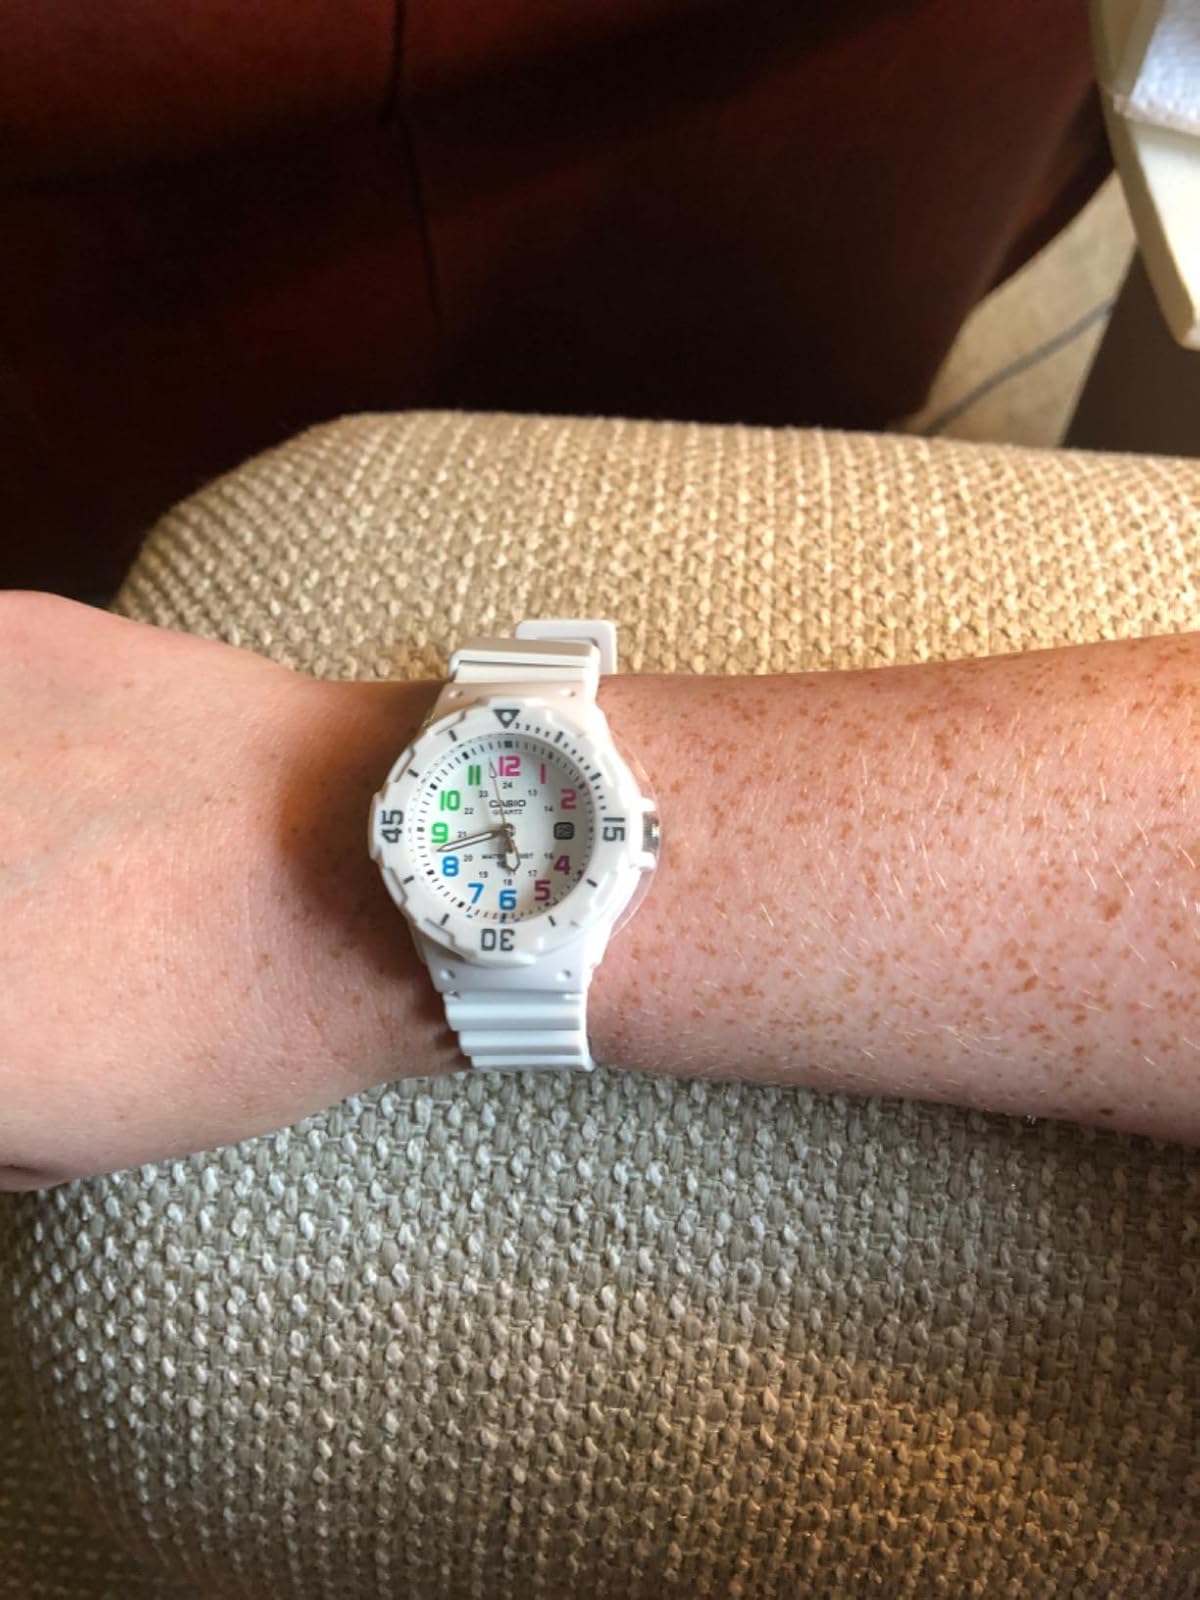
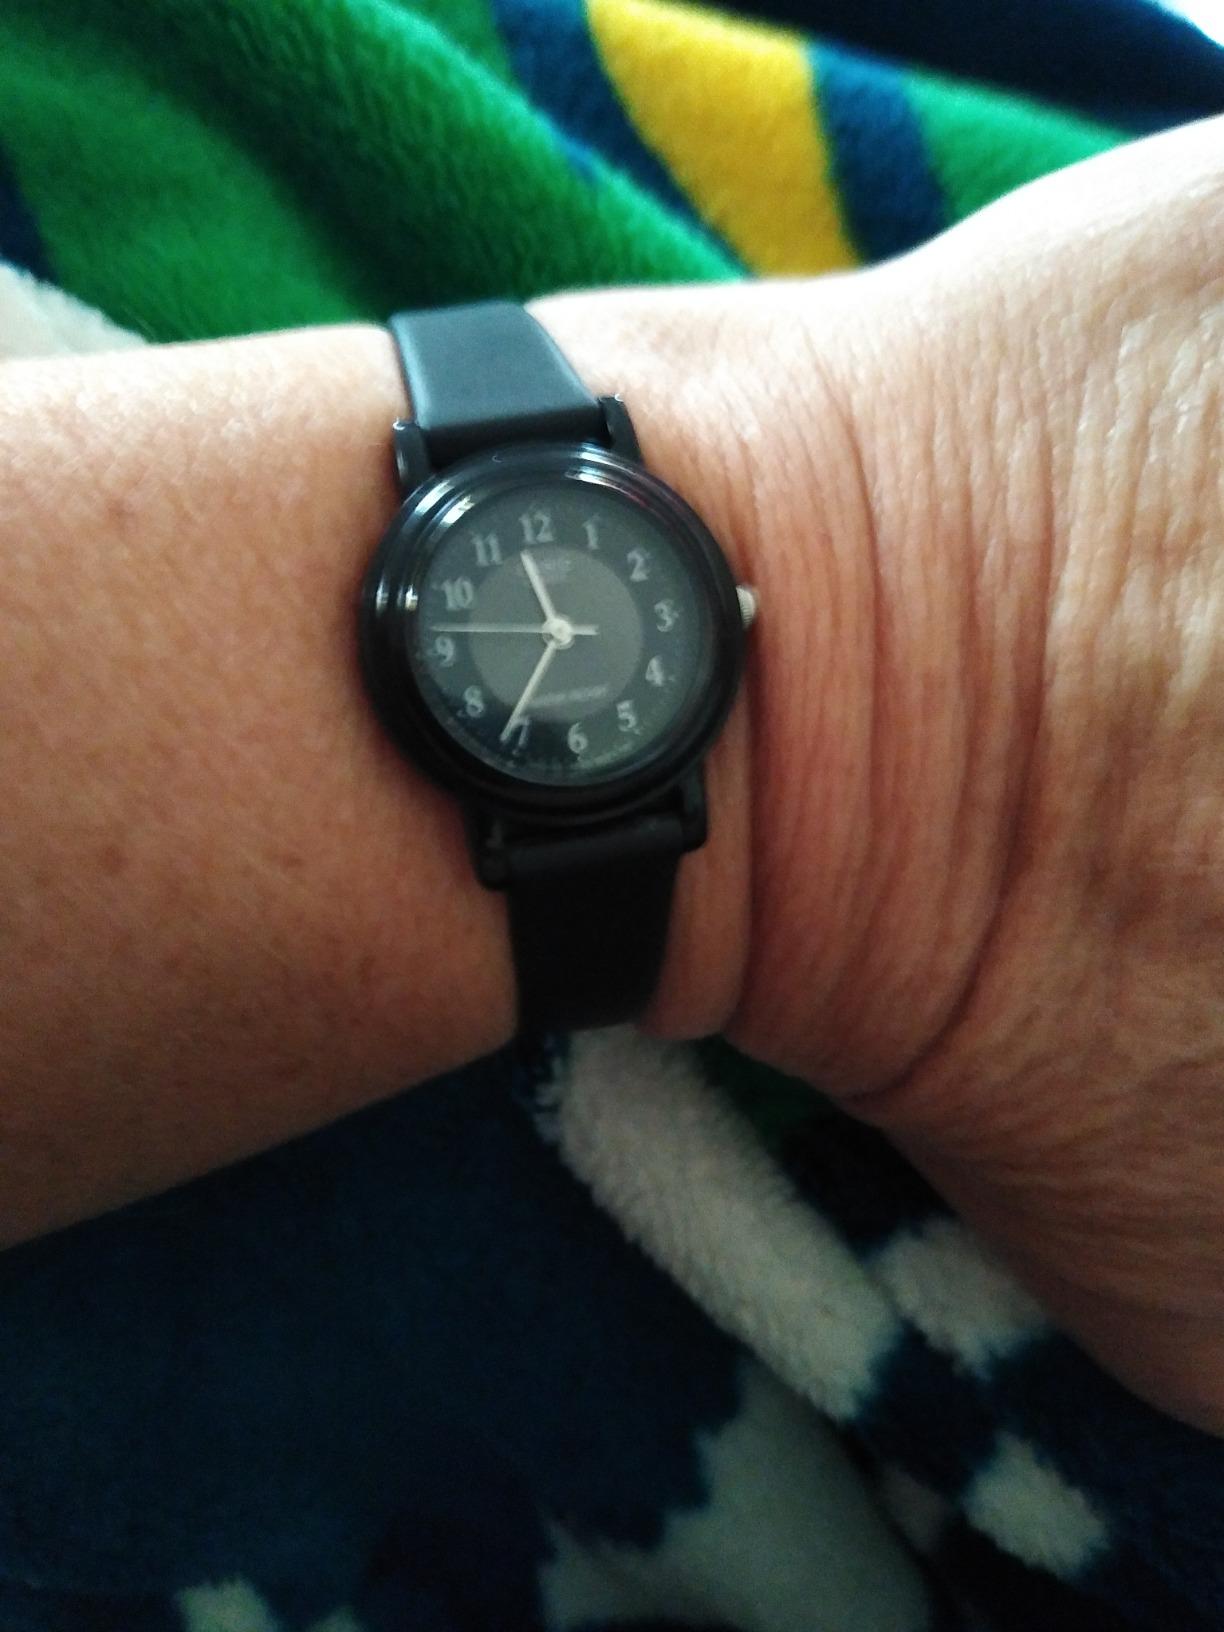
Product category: accessories_watch
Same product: no